Murder of Ruth Marie Terry

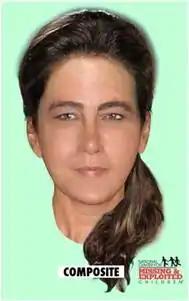
2010 reconstruction

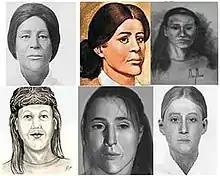
Other depictions of Terry, created between 1979 and 2006

Police pored over thousands of missing-person cases and a list of approved vehicles driven through the area; no matches were found. At the scene, the sand and beach blanket were not disturbed, suggesting that the body was possibly moved to the specific spot where it was found. No other evidence was found (besides the jeans, bandana, blanket, and ponytail holder) despite extensive searches of the surrounding dunes.